Gata de Gorgos

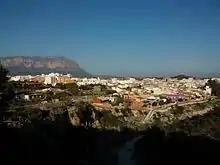
Gata de Gorgos seen from Coves Roges, with the Montgó mountain in the background

Gata de Gorgos is a village in the Marina Alta region of the north Costa Blanca in Spain. It has a population of 5,325 (2005).